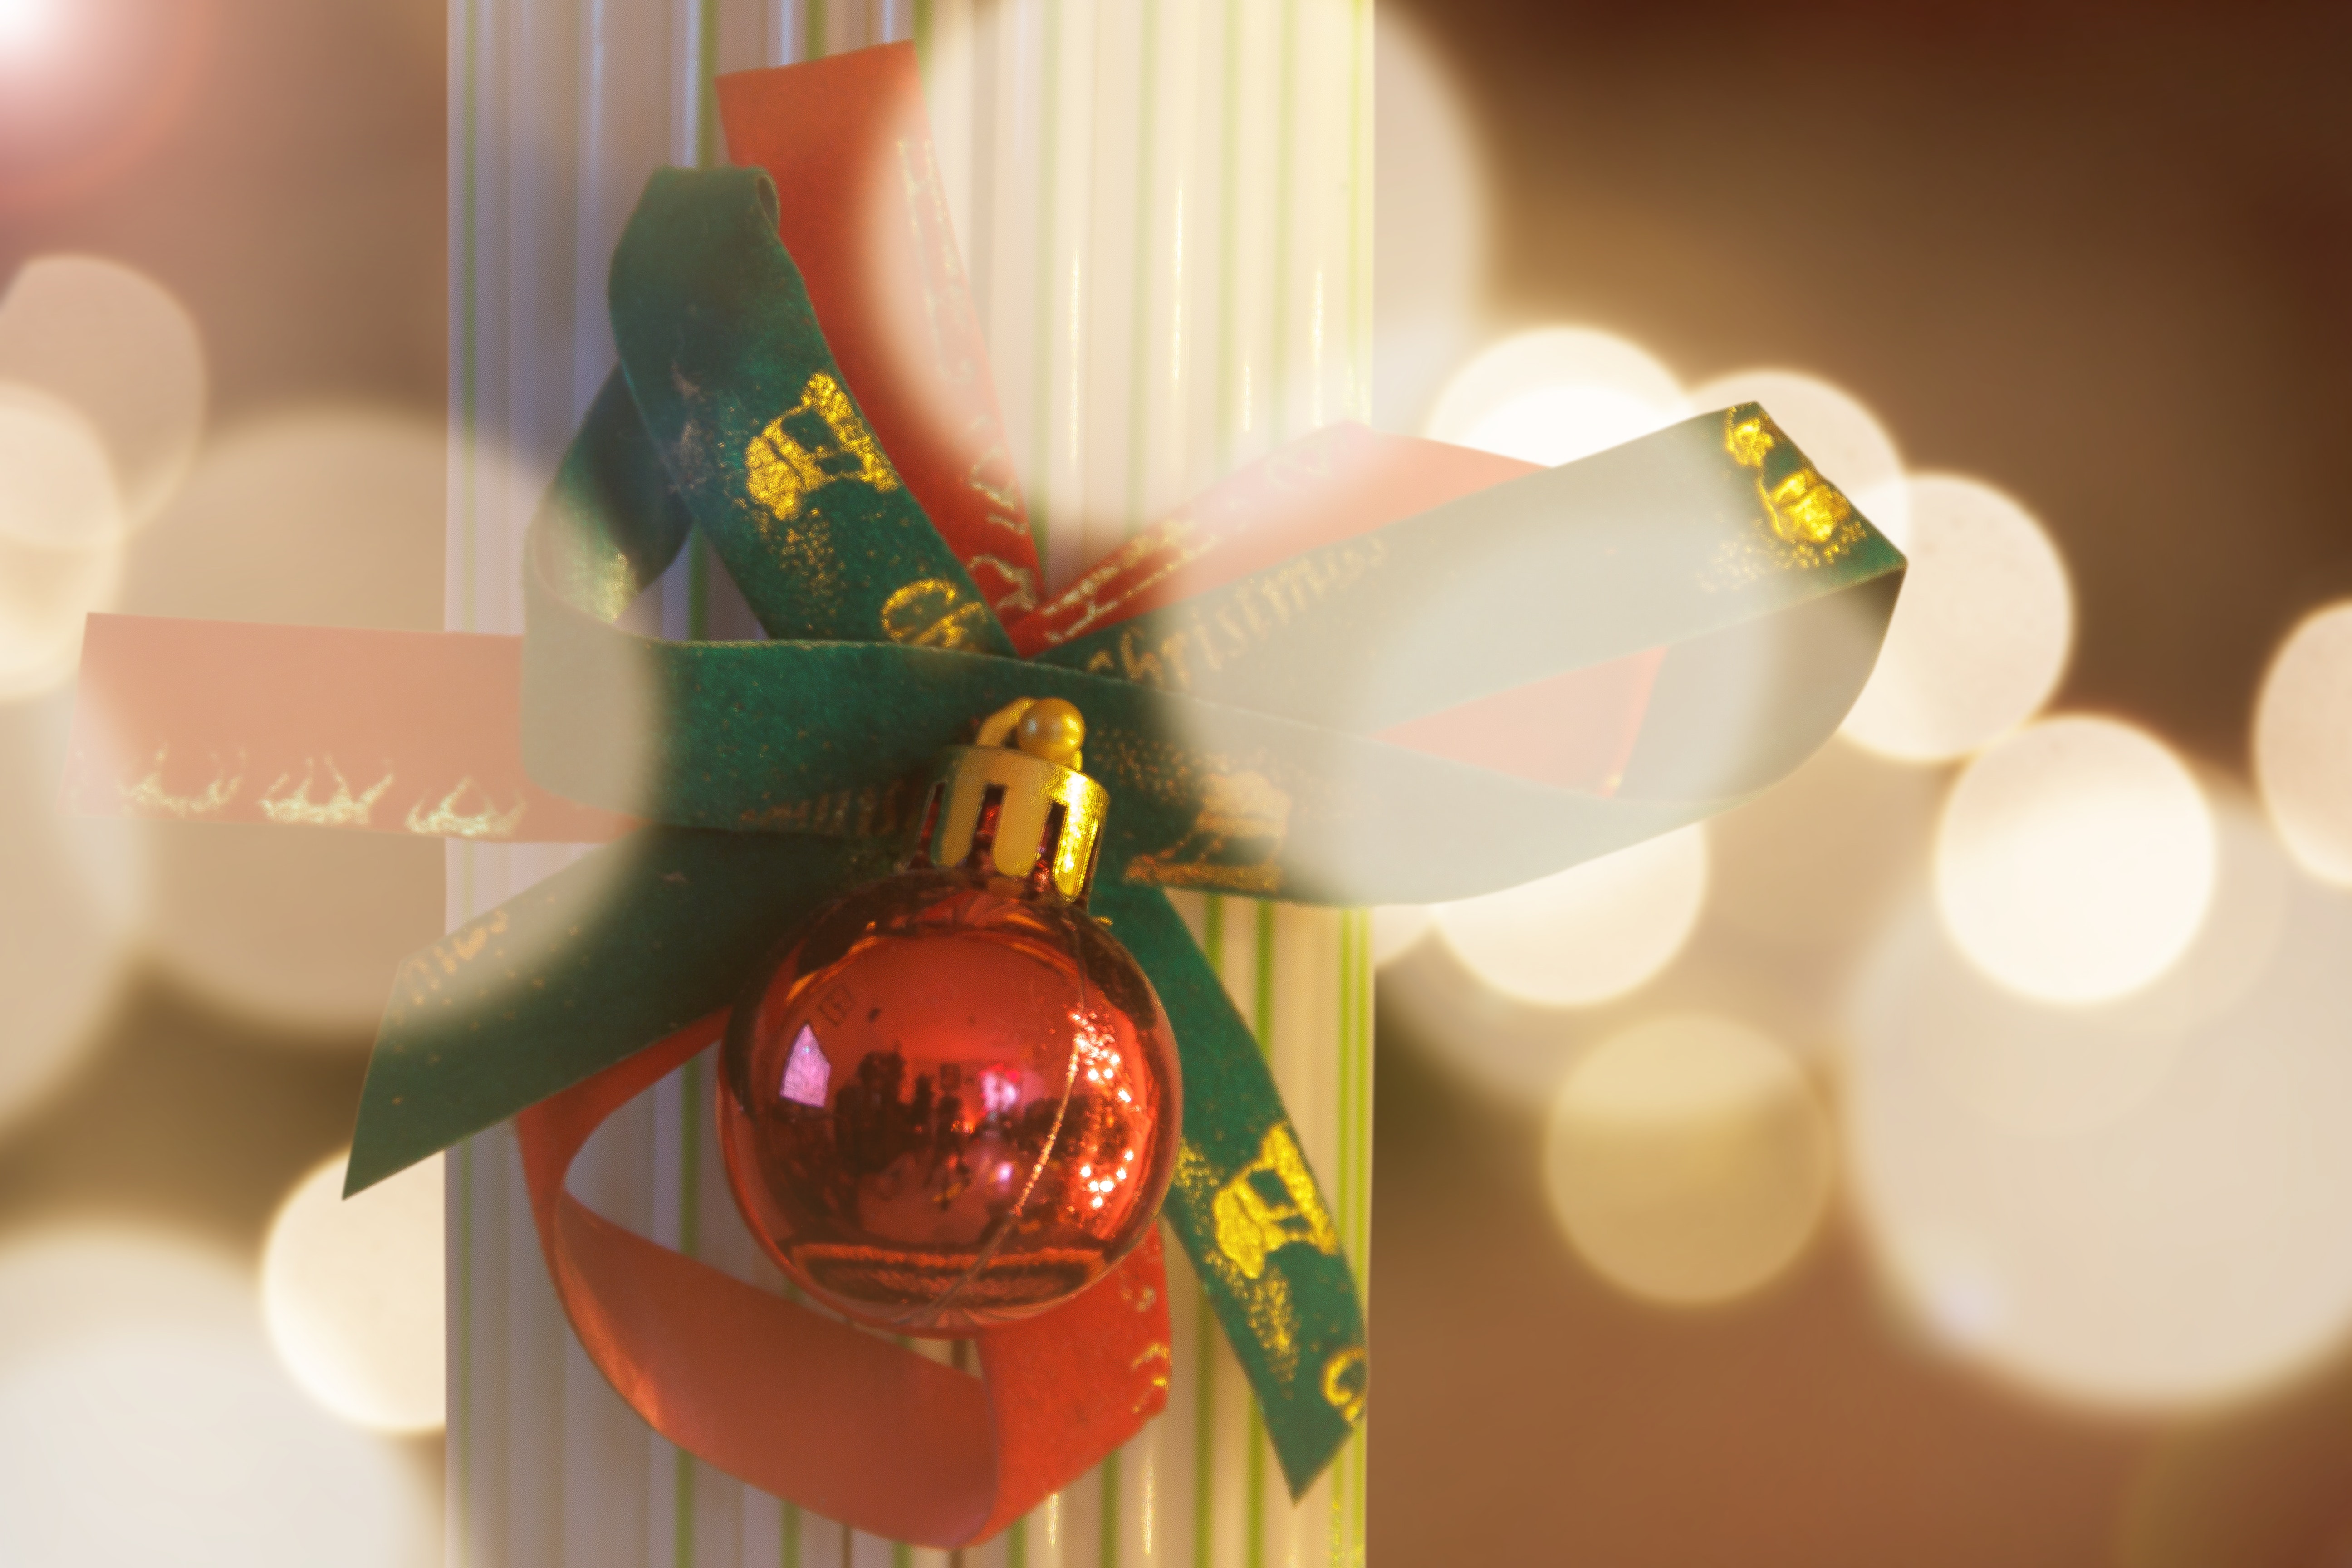
red, light, christmas ornament, ornament, christmas, christmas decoration, plant, interior design